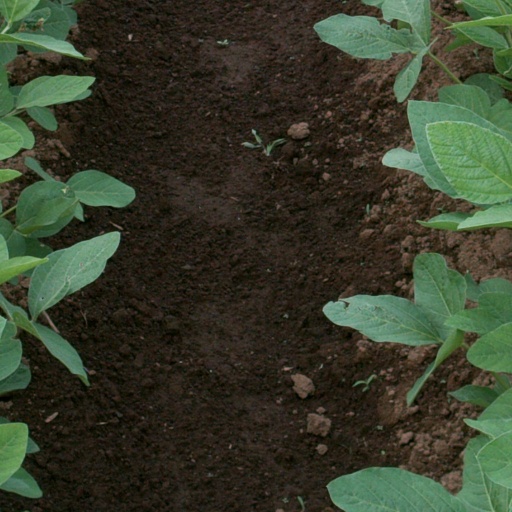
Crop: soybean